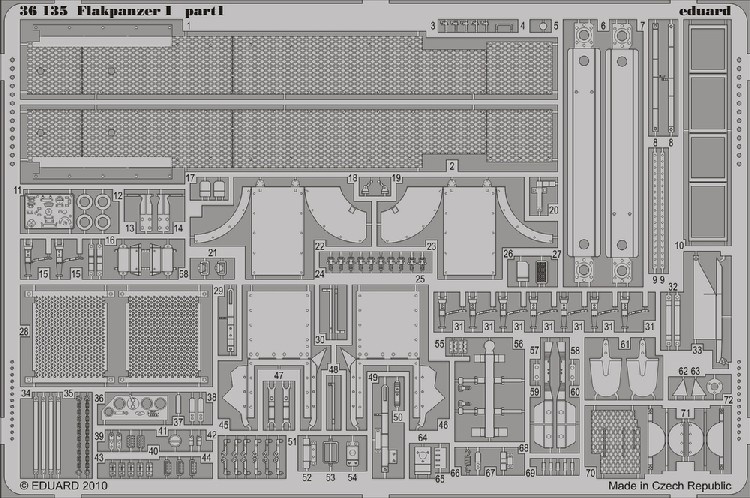
Eduard 36135 1/35 Armor- Flakpanzer I for DML
Eduard 36135 1/35 Armor- Flakpanzer I for DML. This is a brand new item in original manufacturer packaging. This is a genuine Eduard product.
Brand: Eduard
Category: Arts & Entertainment > Hobbies & Creative Arts > Model Making > Scale Model Kits